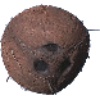
Label: Cocos 1